Ebi Ere

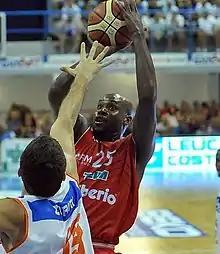
Ere with Cimberio Varese in 2012

Ebikekeme Hasain Fere “Ebi” Ere (born August 2, 1981) is an American-Nigerian former professional basketball player.